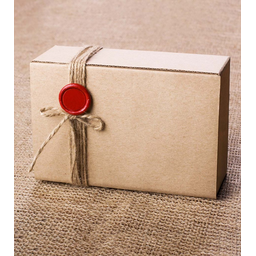
Label: cardboard